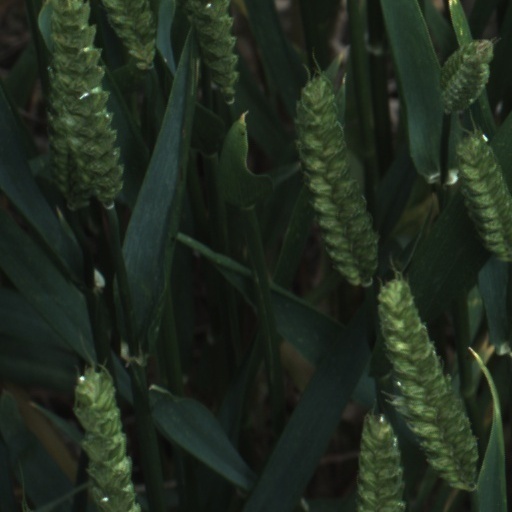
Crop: wheat